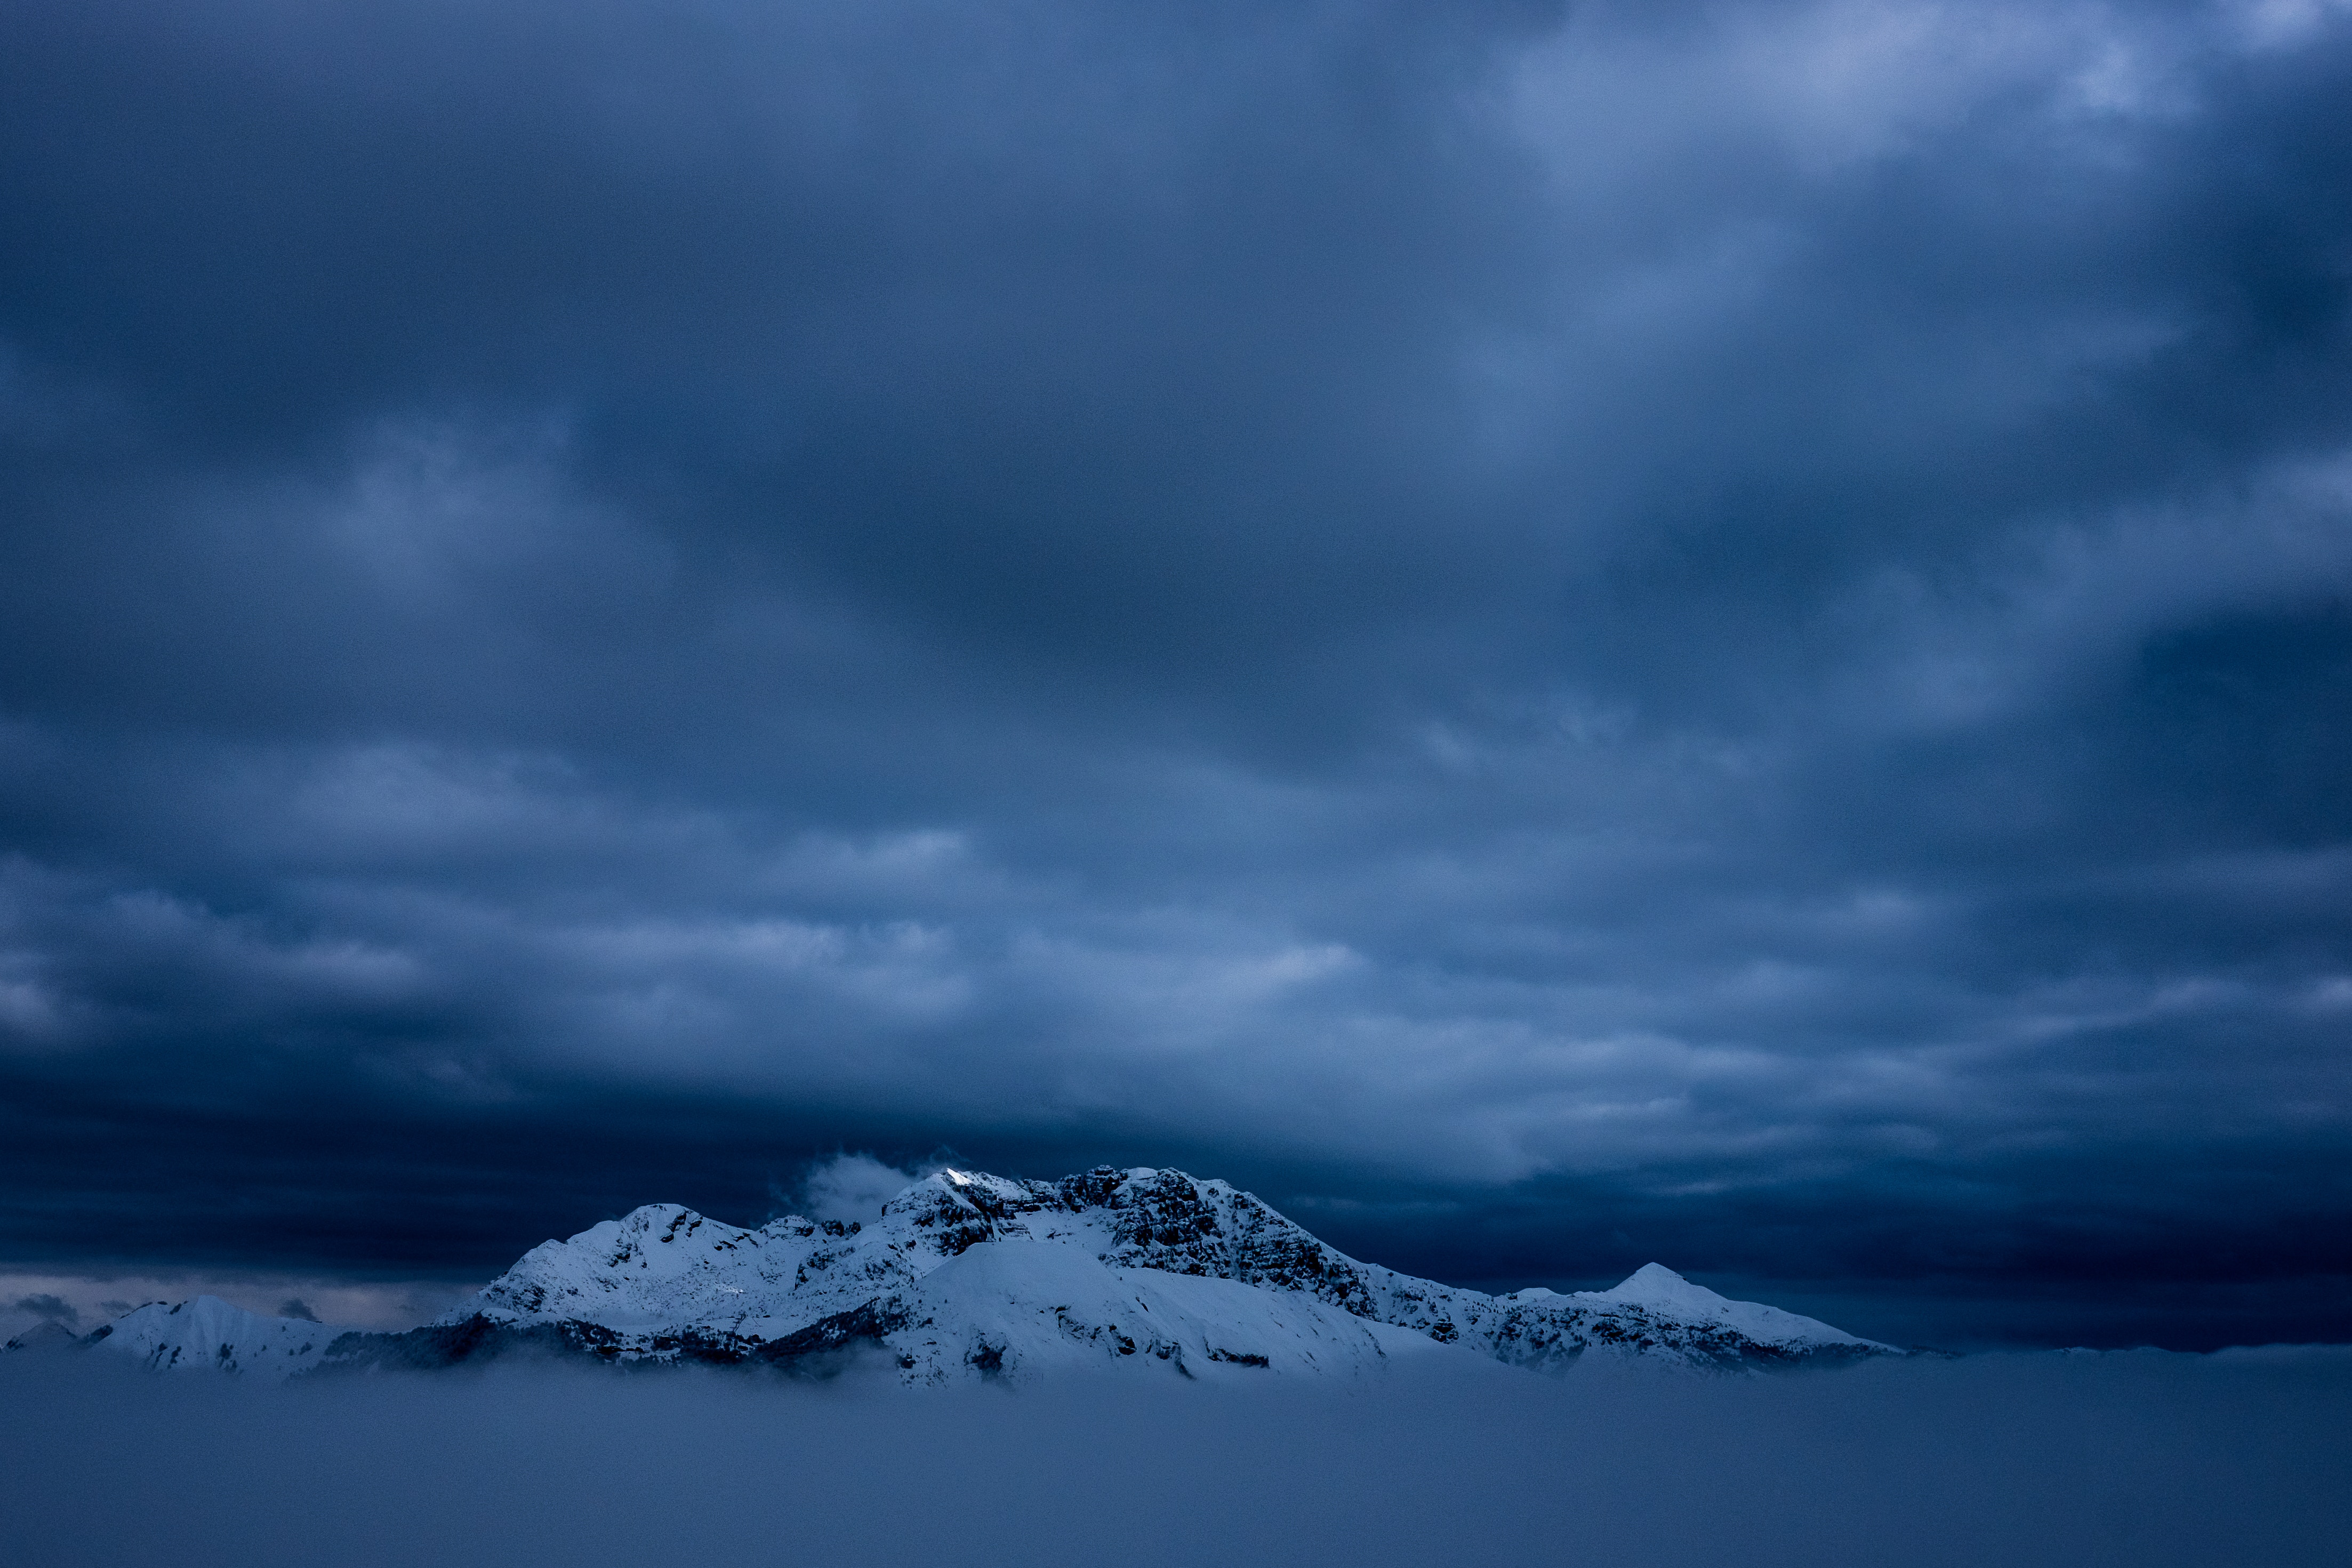
landscape, sea, ocean, horizon, mountain, snow, winter, cloud, sky, sunlight, morning, hill, lake, dawn, atmosphere, mountain range, dusk, daytime, evening, cumulus, calm, darkness, fjord, arctic, highland, fell, loch, tundra, freezing, phenomenon, arctic ocean, meteorological phenomenon, atmosphere of earth, computer wallpaper, glacial landform, geological phenomenon, wind wave